Zvi Hirsch Chajes

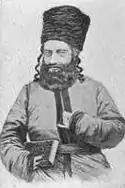
Rabbi Zvi Hirsch Chajes

Zvi Hirsch Chajes ( - November 20, 1805 - October 12, 1855; also Chayes or Hayot or Chiyos) was a Galician talmudic scholar. He is best known for his work "Mevo Hatalmud" (Introduction to the Talmud), which serves both as commentary and introduction. Chayes is also known as "The Maharatz Chajes", the Hebrew acronym for "Our Teacher, the Rabbi, Zvi Chayes".